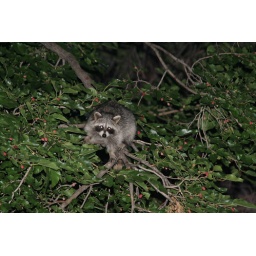
Raccoon out for an evening forage for fruit in the trees behind the house where we were staying in Cabbagetown.